Michael Abrash

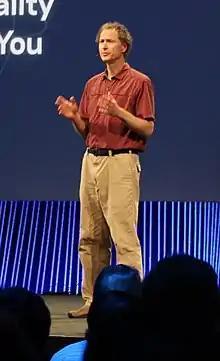
As Oculus VR Chief Scientist on stage at Facebook's F8 2015

Michael Abrash is an American programmer and technical writer. He has written dozens of magazine articles and multiple books on code optimization and software-rendered graphics for IBM PC compatibles. He worked at id Software in the mid-1990s on the rendering technology for "Quake". He later wrote the Pixomatic software renderer for RAD Game Tools. Since 2014, he has been the chief scientist of Oculus VR, a subsidiary of Meta Platforms.